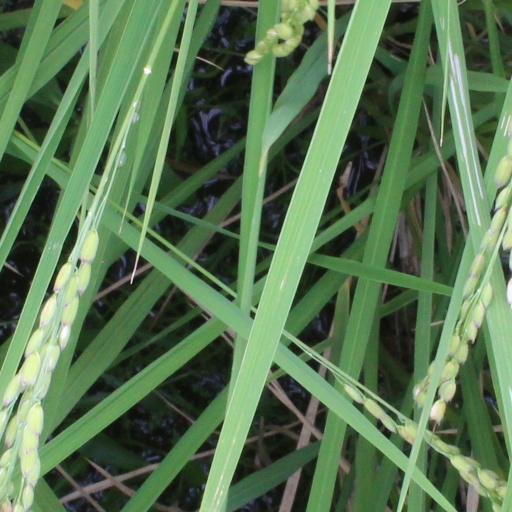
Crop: rice